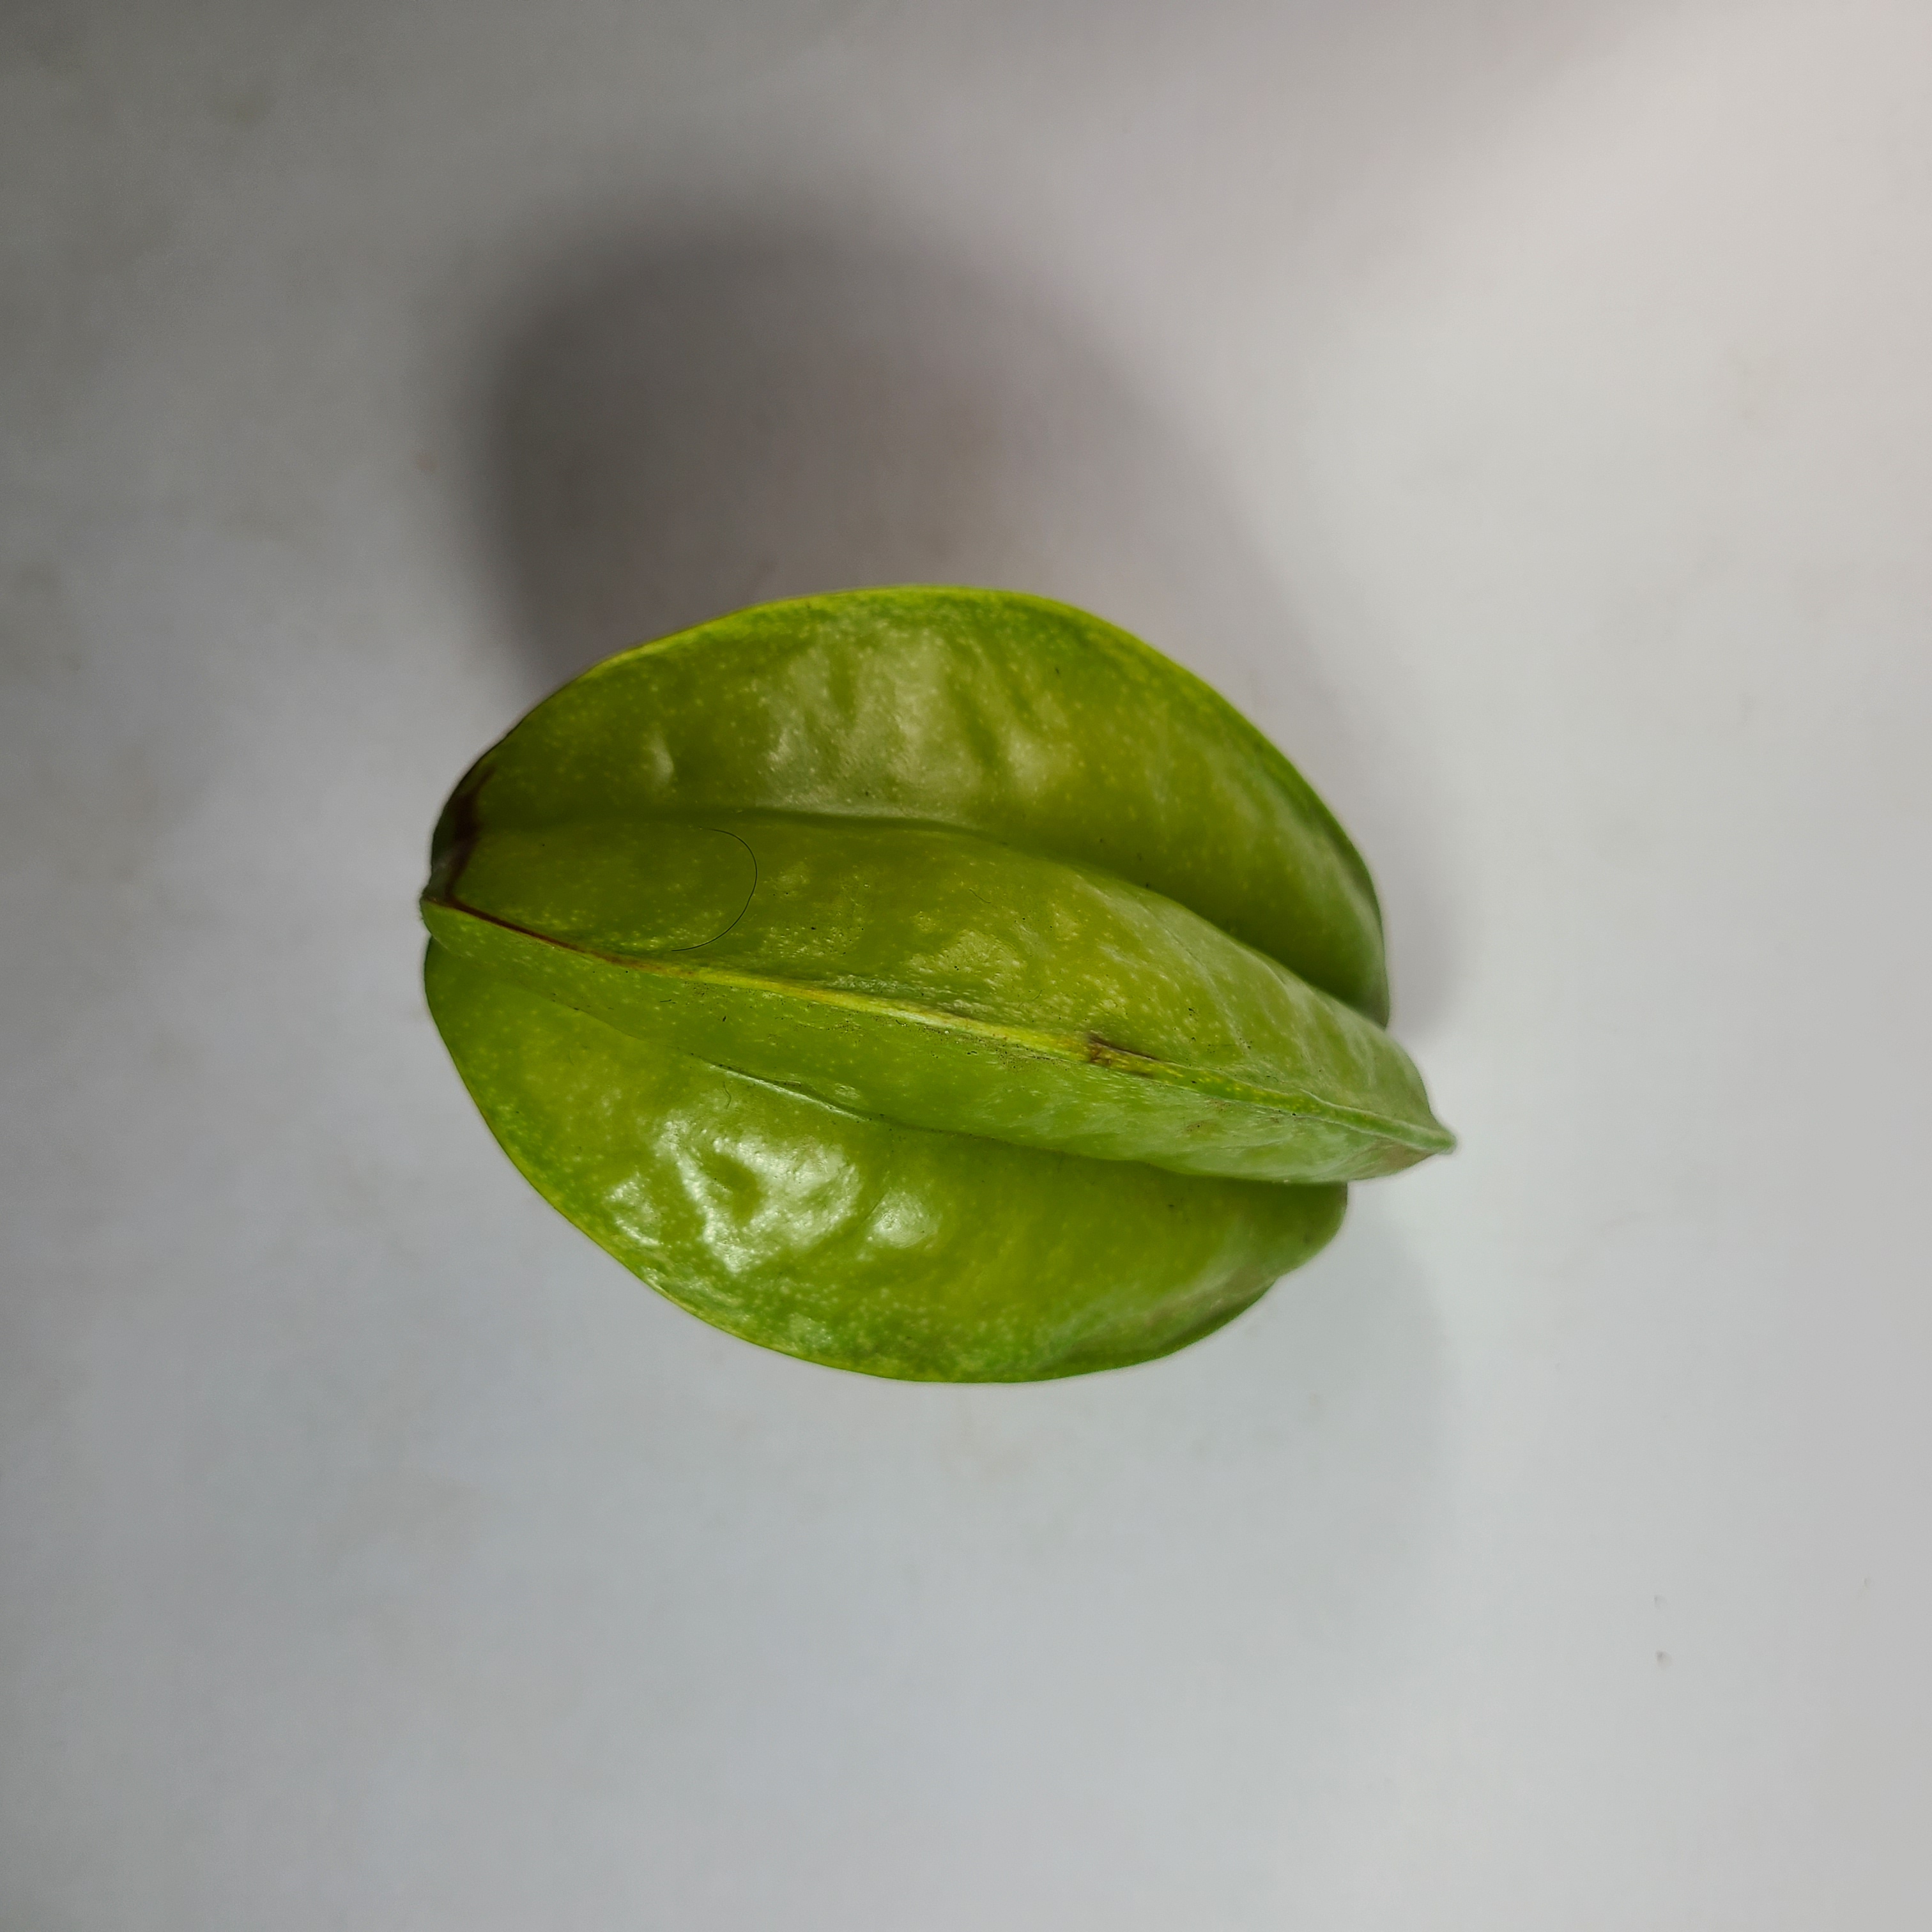
Label: Healthy Fruits